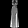
Label: Dress